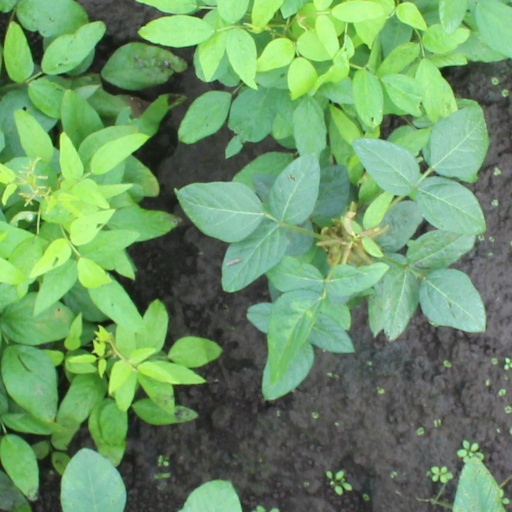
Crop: soybean